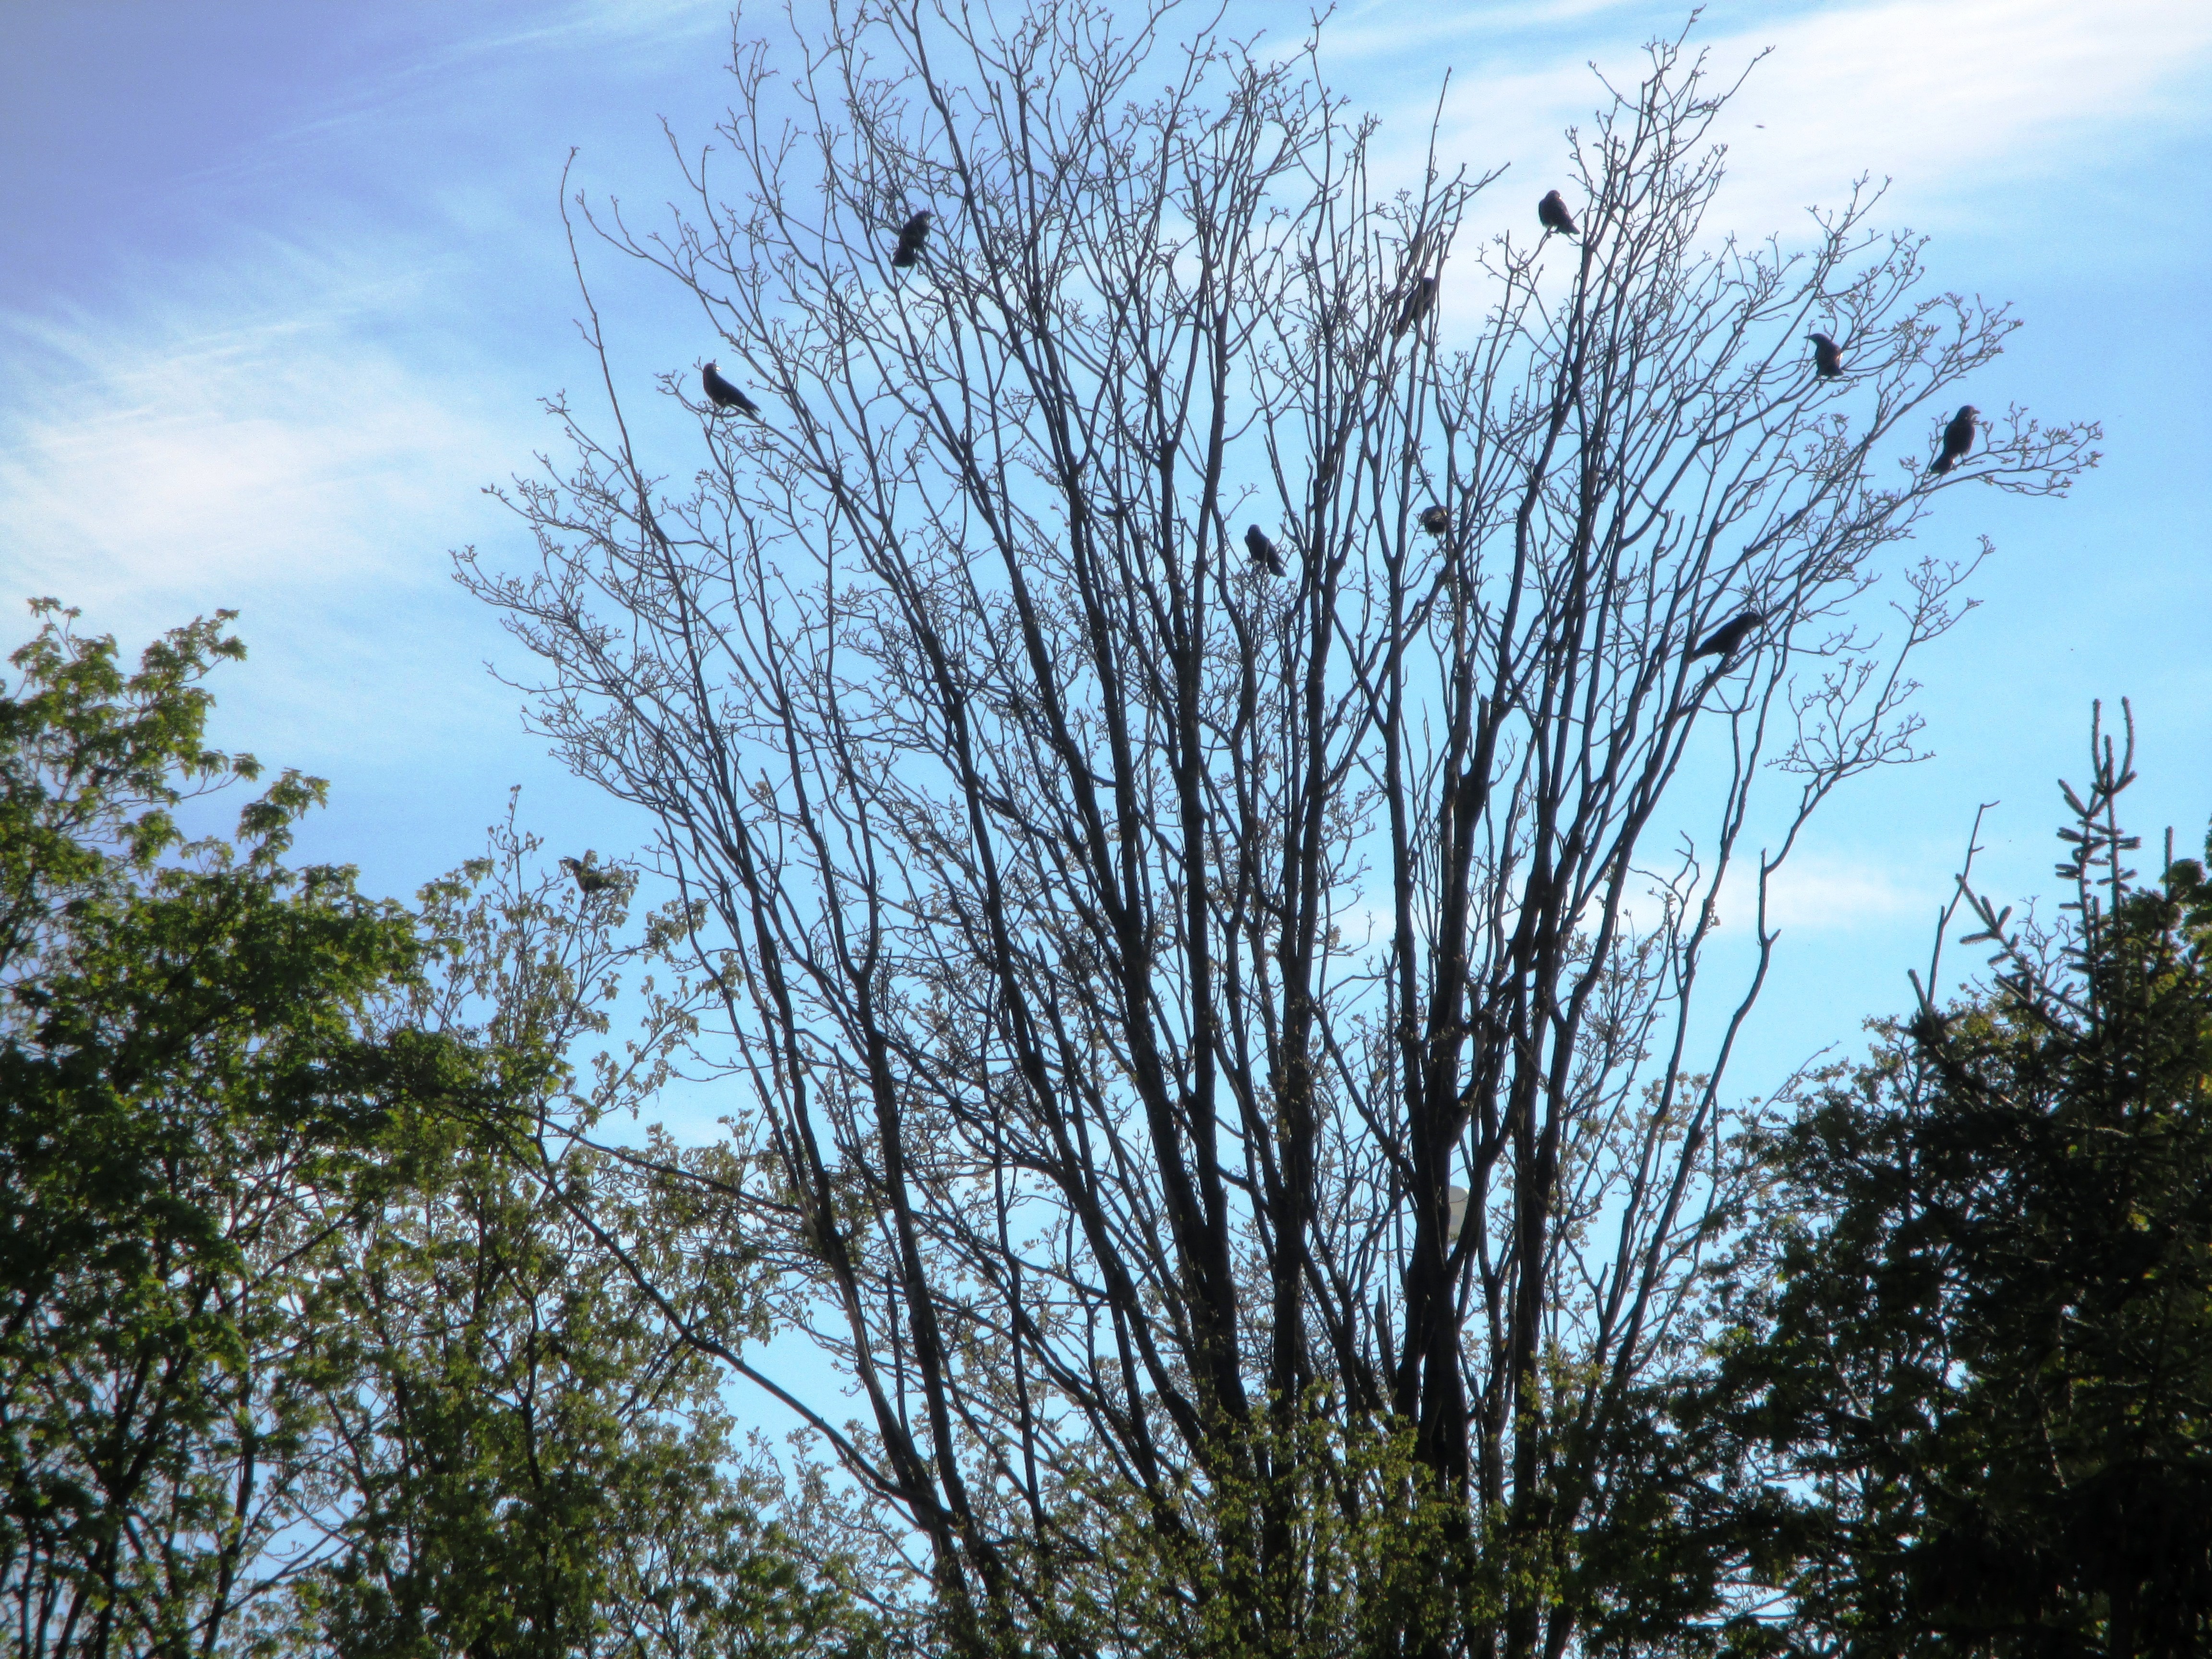
tree, nature, grass, branch, plant, sky, meadow, leaf, flower, flora, crow, trees, birds, clouds, branches, switzerland, dig, ecosystem, abendstimmung, woody plant, amriswil